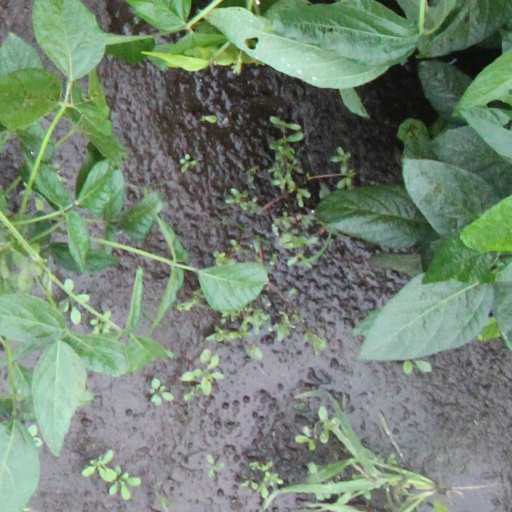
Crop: soybean